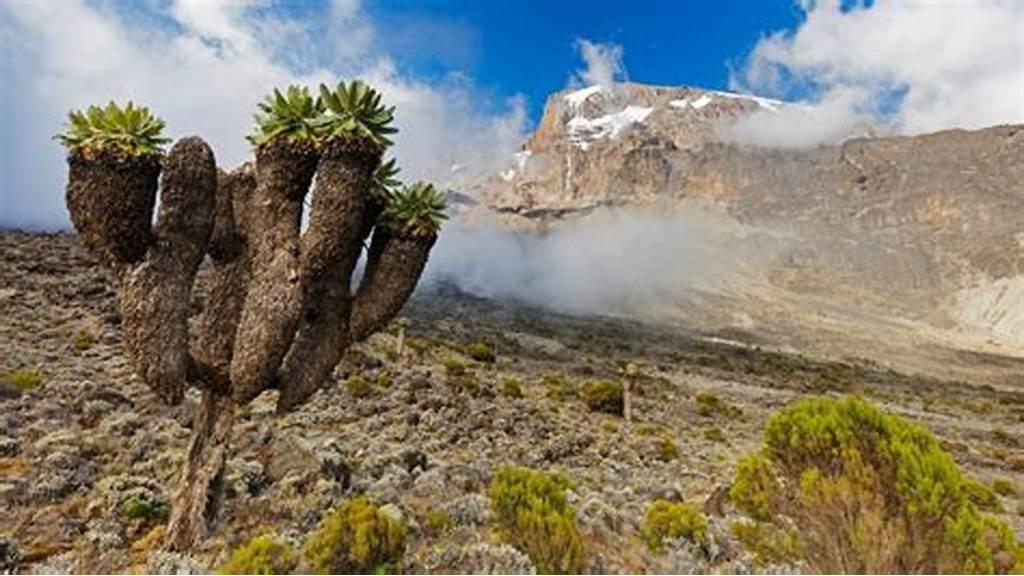
Madhari ya tambarare yenye miti mifupi, vichaka pamoja na majani vikiwa vimepakana na mlima wenye mwamba mkubwa na theluji kwa juu.